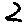
Label: 2